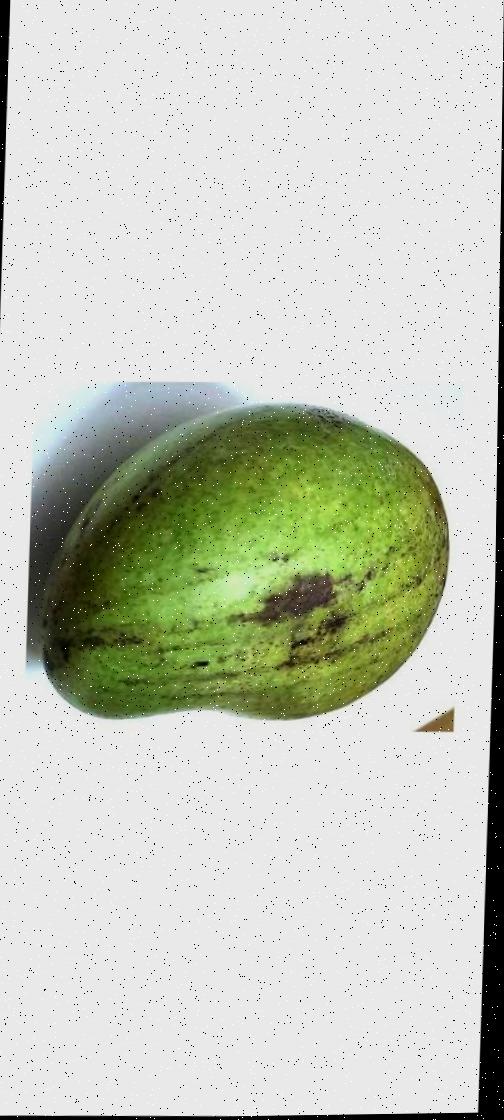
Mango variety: Rupali